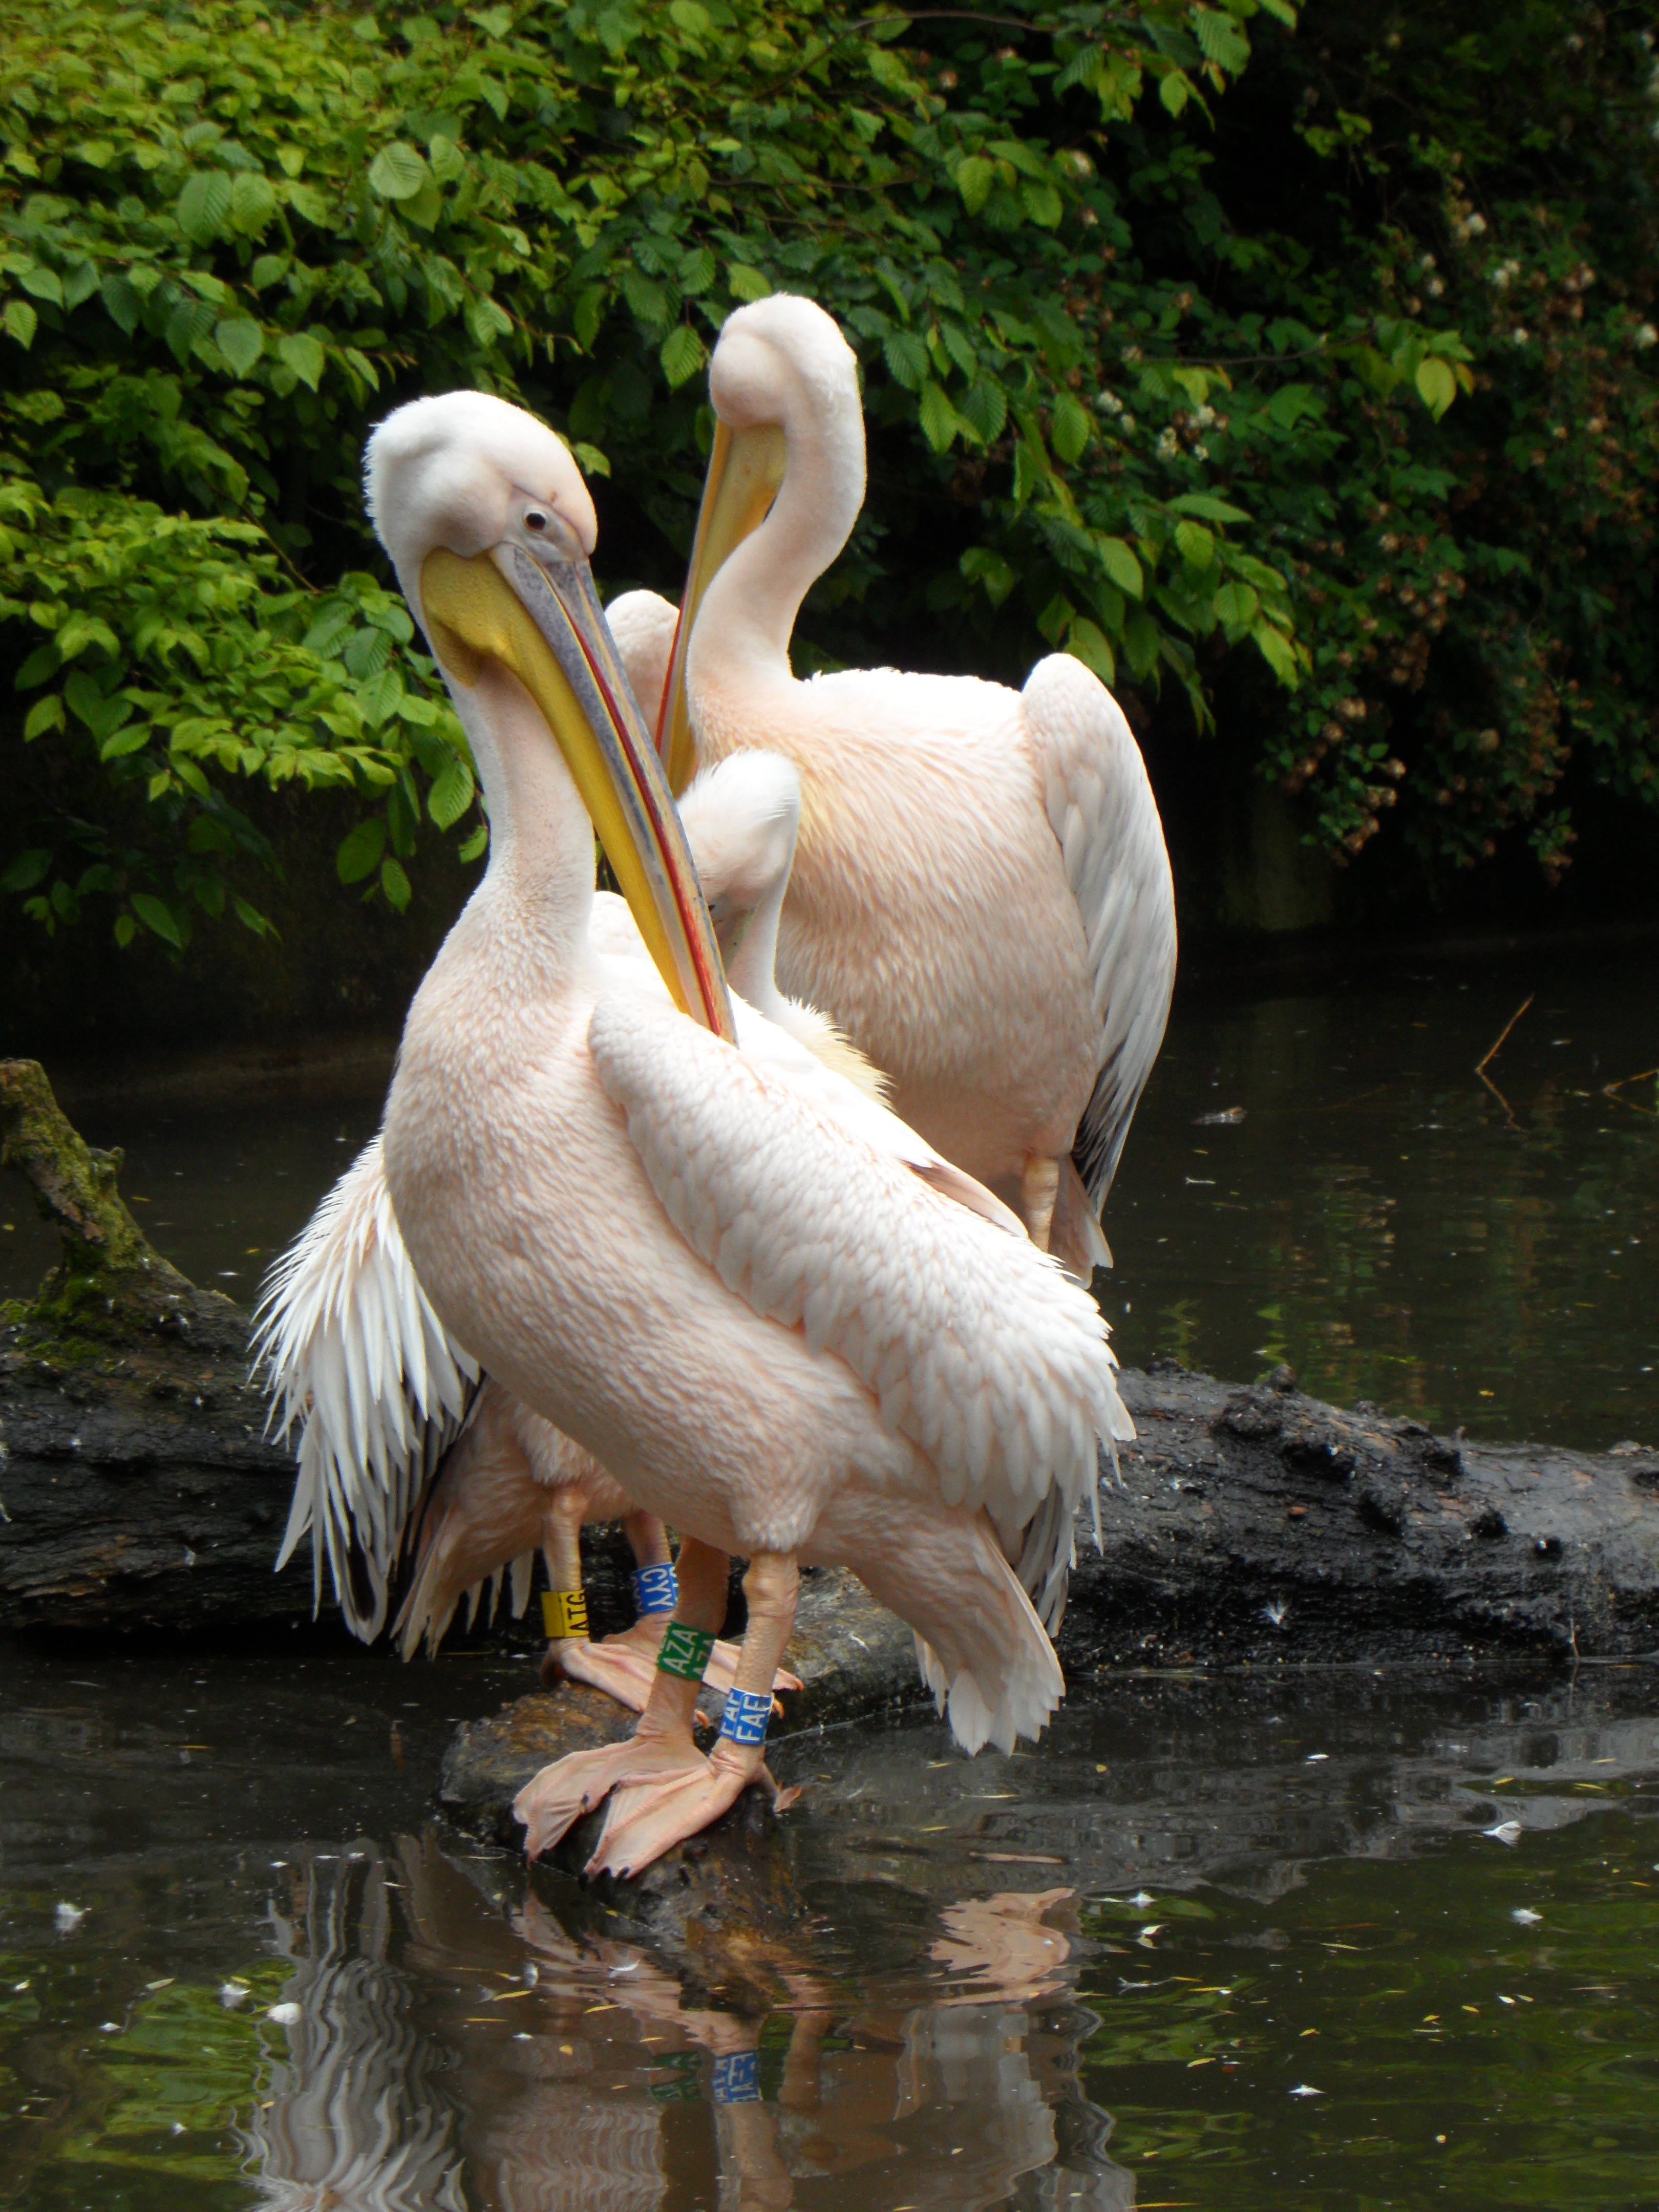
bird, pelican, seabird, wildlife, zoo, beak, pink, fauna, birds, vertebrate, pair, waterfowl, pelicans, water bird, pelecaniformes, pink pelican, white pelican